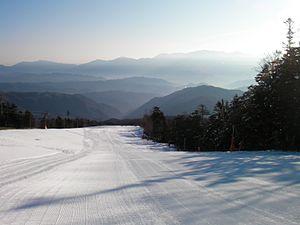
Ontake 2240 est une station de sport d'hiver du Japon située dans le centre du pays, sur le flanc Sud-Est du mont Ontake, deuxième volcan le plus élevé du pays.